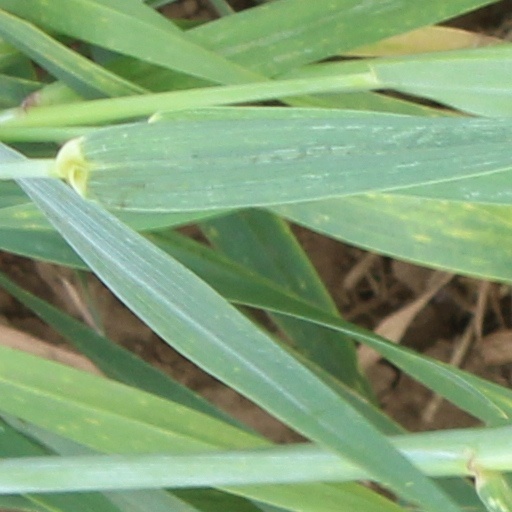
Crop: wheat